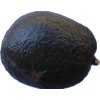
Label: black_avocado